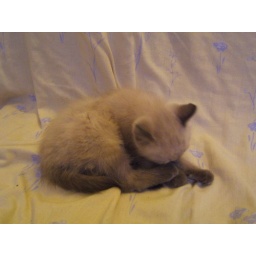
En forme et propre dans son nouveau logis ! ---- &lt;i&gt;Healthy and cleen in his new home !&lt;/i&gt;